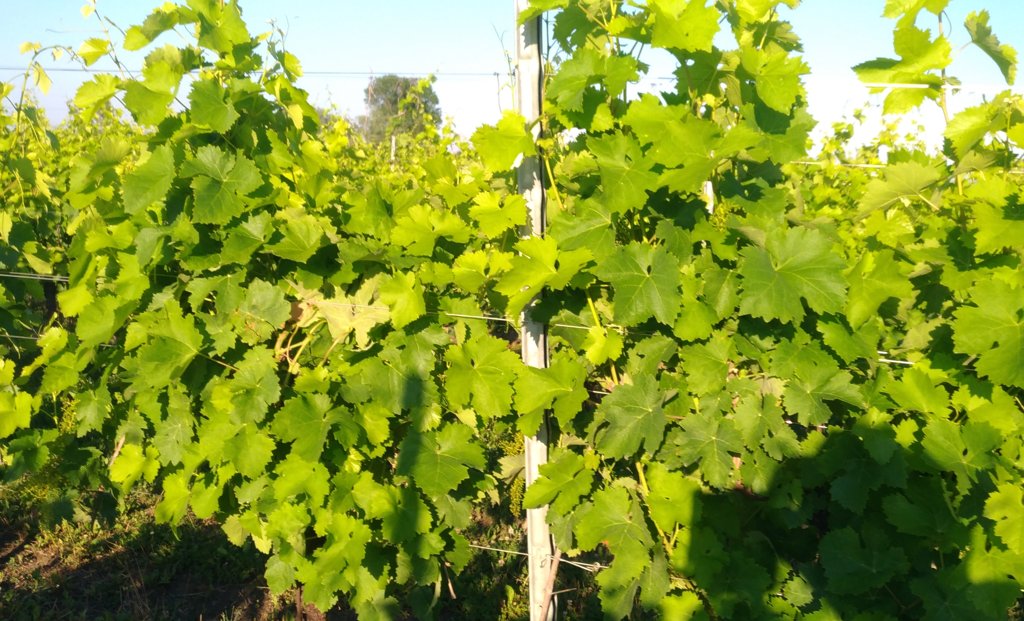
Berries visible: 0
Grape clusters: 0